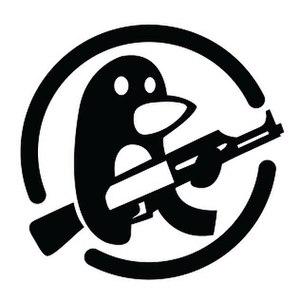
James Leusink, mieux connu sous le nom Ephixa, est un producteur de musique électronique canadien. Il surtout connu pour un remix dubstep de Charlie Sheen Bi-winning et pour des remix des musiques de The Legend of Zelda, ainsi que pour son travail avec le label Monstercat qu'il a co-fondé.